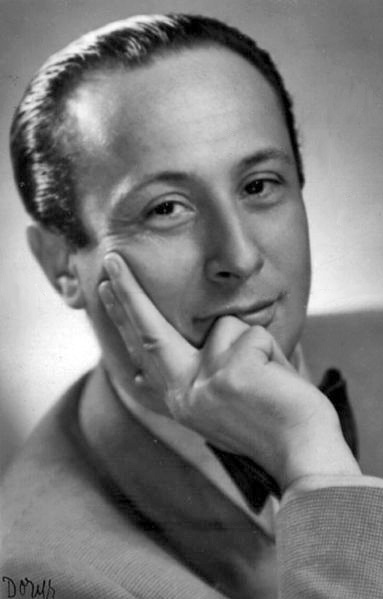
ววาดึสวัฟ ชปิลมัน

Infobox person|name=ววาดึสวัฟ ชปิลมัน|image=Władysław Szpilman.jpg|caption=|birth_date=|birth_place=ซอสนอวีแยตส์, คองเกรสโปแลนด์, จักรวรรดิรัสเซีย|death_date=|death_place=วอร์ซอ, โปแลนด์|death_cause=|resting_place=Powązki Military Cemetery, Warsaw|resting_place_coordinates=|residence=|nationality=โปแลนด์|โปลิช|other_names=|occupation=นักแต่งเพลง, นักเปียโน, นักเขียน|years_active=1930–2000|spouse=Halina (Grzecznarowska) Szpilman(1950–2000; his death)|partner=|children=Christopher Szpilman, Andrzej Szpilman|parents=
ววาดีสวัฟ ชปิลมัน (; 5 ธันวาคม ค.ศ. 19116 กรกฎาคม ค.ศ. 2000) เป็นนักเปียโนและนักแต่งเพลงคลาสิคชาวโปแลนด์ที่มีเชื้อสายชาวยิว ชปิลมันเป็นที่รู้จักกันอย่างกว้างขวางว่าเป็นบุคคลสำคัญในภาพยนตร์เรื่อง "สงคราม ความหวัง บัลลังก์ เกียรติยศ" ปี ค.ศ. 2002 ที่ถูกกำกับโดยโรมัน โปลันสกี ซึ่งถูกอ้างอิงจากเรื่องราวอัตชีวประวัติของสปิลมัน ที่เขาเอาชีวิตรอดในวอร์ซอเกตโต|กรุงวอร์ซอภายใต้การยึดครองของเยอรมันและฮอโลคอสต์|การฆ่าล้างเผ่าพันธุ์ของนาซีมาได้อย่างไร
ชปิลมันได้เรียนวิชาเปียโนที่สถาบันดนตรีในกรุงเบอร์ลินและกรุงวอร์ซอ เขาได้กลายเป็นคนดังยอดนิยมในรายการวิทยุโปแลนด์และในคอนเสิร์ต จากการถูกกักตัวไว้ในวอร์ซอเกตโตภายหลังจากการบุกครองโปแลนด์|เยอรมันบุกครองโปแลนด์ ชปิลมันได้ใช้เวลาสองปีในการหลบซ่อนตัว ในช่วงสุดท้ายของการหลบซ่อนตัวของเขา เขาได้รับความช่วยเหลือจากวิล์ม โฮเซินเฟ็ลท์|เจ้าหน้าที่นายทหารเยอรมันที่ชิงชังต่อนโยบายนาซี หลังสงครามโลกครั้งที่สอง ชปิลมันได้เริ่มต้นใหม่กับอาชีพของเขาในรายการวิทยุโปแลนด์ ชปิลมันยังเป็นนักแต่งเพลงที่สมบูรณ์แบบ ผลงานของเขาได้รวมถึงเพลงนับร้อยเพลง และวงดนตรีที่มีเครื่องดนตรีหลายชิ้น
==อาชีพในฐานะที่เป็นนักเปียโน==
ชปิลมันได้เริ่มเรียนวิชาเปียโนที่สถานบันดนตรีชอแป็งในกรุงวอร์ซอ, โปแลนด์ ที่นั้นเขาได้เรียนการเล่นเปียโนกับ Aleksander Michałowski และ Józef Śmidowicz ลูกศิษย์รุ่นแรกและรุ่นที่สองของฟรันทซ์ ลิสท์ ในปี ค.ศ. 1931 เขาได้เป็นนักเรียนของสถานศึกษาศิลปะที่มีชื่อเสียงในกรุงเบอร์ลิน, เยอรมนี ซึ่งได้เรียนกับ Artur Schnabel, Franz Schreker และ Leonid Kreutzer ภายหลังจากอดอล์ฟ ฮิตเลอร์ได้รับตำแหน่งเป็นนายกรัฐมนตรีเยอรมนีในปี ค.ศ. 1933 ชปิลมันได้เดินทางกลับกรุงวอร์ซอ ที่ซึ่งเขาได้กลายเป็นนักเปียโนและนักแต่งเพลงที่โด่งดังอย่างรวดเร็วที่มีทั้งเพลงคลาสสิคและเพลงยอดนิยม ในฐานะที่เป็นศิลปินเดี่ยว เขายังได้เป็นหุ้นส่วนของ
==อ้างอิง==
หมวดหมู่:ชาวโปแลนด์เชื้อสายยิว
หมวดหมู่:คีตกวีชาวโปแลนด์
หมวดหมู่:นักเปียโนชาวโปแลนด์
หมวดหมู่:บุคคลในสงครามโลกครั้งที่สอง
หมวดหมู่:ชาวยิวโปแลนด์
หมวดหมู่:บุคคลจากจังหวัดชล็อนสก์
หมวดหมู่:นักเปียโนคลาสสิก